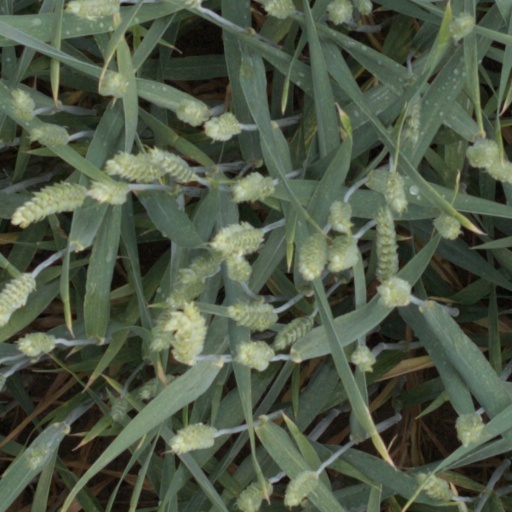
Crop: wheat